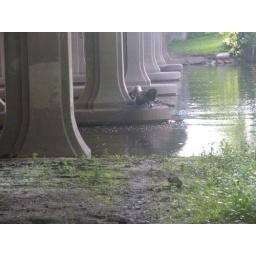
When the river was super high in the late spring, the water was way above the base. Evidently, this tree got stuck there.